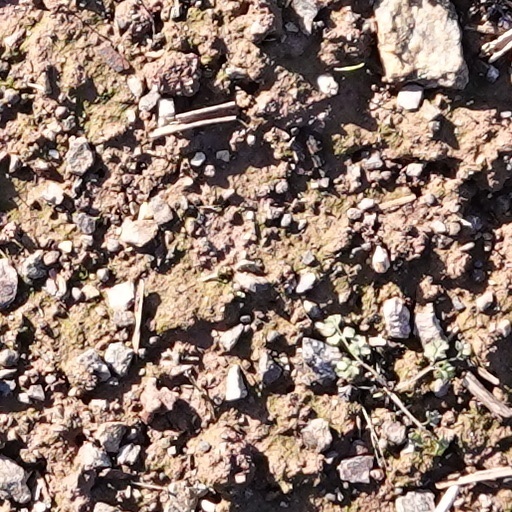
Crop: wheat